Bharuch

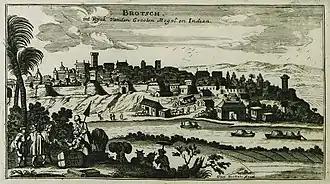
"Bharuch", by Peeters Jacob, 1690 CE

The Nawabs of Bharuch ruled this region of Gujarat, and in 1685, they came under the suzerainty of the Maratha Empire, governed by the Peshwa. During this era, Bhaurch was known for its cotton production, which caused the East India Company to set its eyes on the area. In 1771, Bhaurch was attacked by the British and on 18 November 1772, it was placed under Company rule in India. The ruling family of Bhaurch was granted a hereditary pension by the British government.